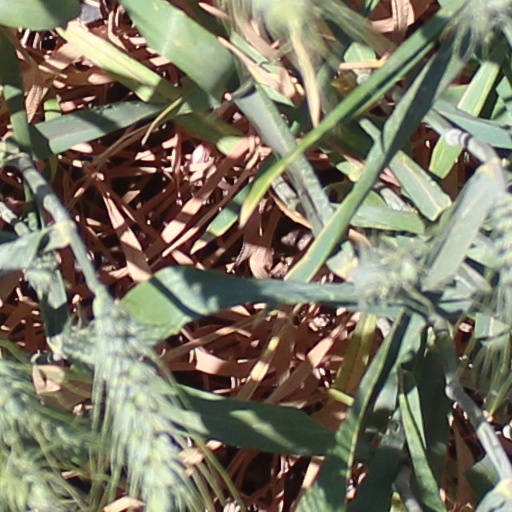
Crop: wheat